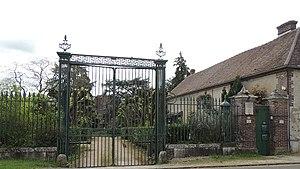
La Terrasse: ancienne propriété du château avec sa grille en fer forgé peinte en vert et scellée dans un muret de pierres de taille. Derrière arbres et arbustes de part et d'autres de la perspective d'accès à la façade et à droite ancien bâtiment des communs à chaînages de briques
Cet article recense les monuments historiques d'Eure-et-Loir, en France.
Crécy-Couvé est une commune française située dans le département d'Eure-et-Loir en région Centre-Val de Loire.